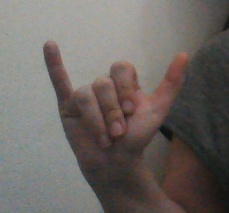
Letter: ya